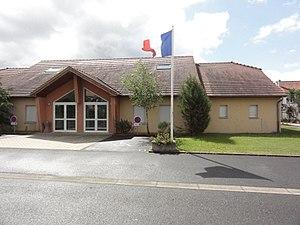
Hilbesheim (Moselle) salle communale
Hilbesheim est une commune française située dans le département de la Moselle, en région Grand Est.